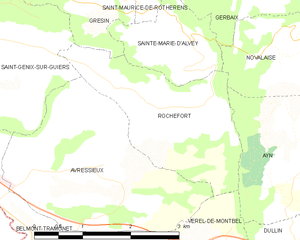
Carte des communes françaises